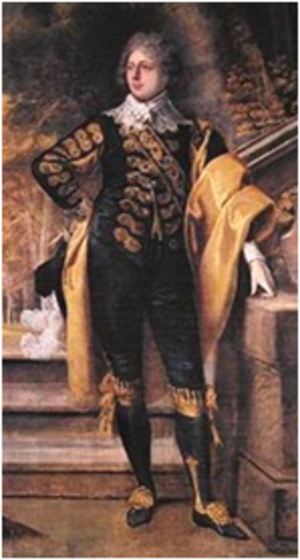
William "Kitty" Courtenay, 9ᵉ comte de Devon, était le fils unique de William Courtenay, de jure 8ᵉ comte de Devon, 2ᵉ vicomte Courtenay et de sa femme Frances Clack. Il a attiré l’infamie pour une liaison homosexuelle avec le collectionneur d’art William Thomas Beckford dès son plus jeune âge quand elle a été découverte et révélée par son oncle. D'octobre 1788 à 1831, son titre officiel était Le très honorable vicomte Courtenay de Powderham.